The Bible and humor

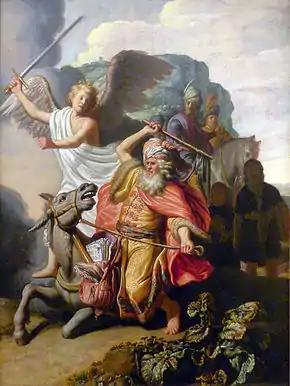
"Balaam and the Ass", Rembrandt 1626

Anthony J. Perrota and others find plenty of humor in the story of Balaam and his talking donkey in the Book of Numbers. Balaam is repeatedly asked by king Balak to curse the Israelites, but Balaam can only bless them, making the king increasingly angry. Petrotta explains that humor exposes the pretensions of a culture, and that Balak is certainly drawn as a caricature of a monarch. The story is set up in terms of threes—"three people, three incidents, etc.—that is required for many types of jokes: ""A prophet, a priest and a prostitute die on the same day and came before St.Peter"...where the third element breaks the pattern" and provides the joke. "Balaam is risible; Balak is pitiful. ... Their ridiculous stance is increasingly absurd with each stupidly unresponsive reaction. ... We laugh at Balaam for not seeing, but all the time the Israelites have not seen either, both what God has done above, or the consequences of what they are doing below."